Constantine Sathas

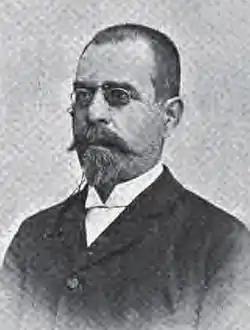
Photo in "Hestia magazine", 1894

Constantine Sathas (Athens, 1842 – Paris, 25 May 1914) was a Greek historian and researcher.